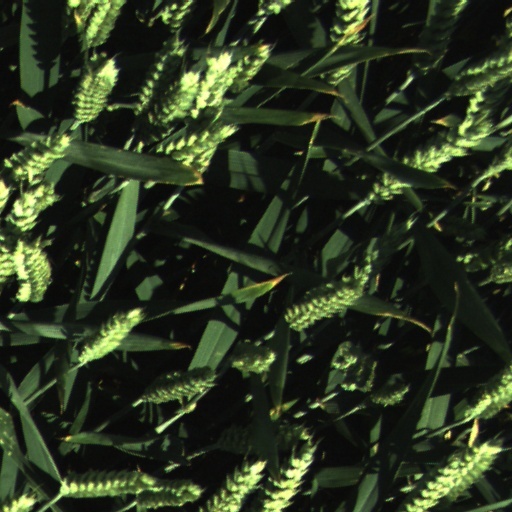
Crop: wheat